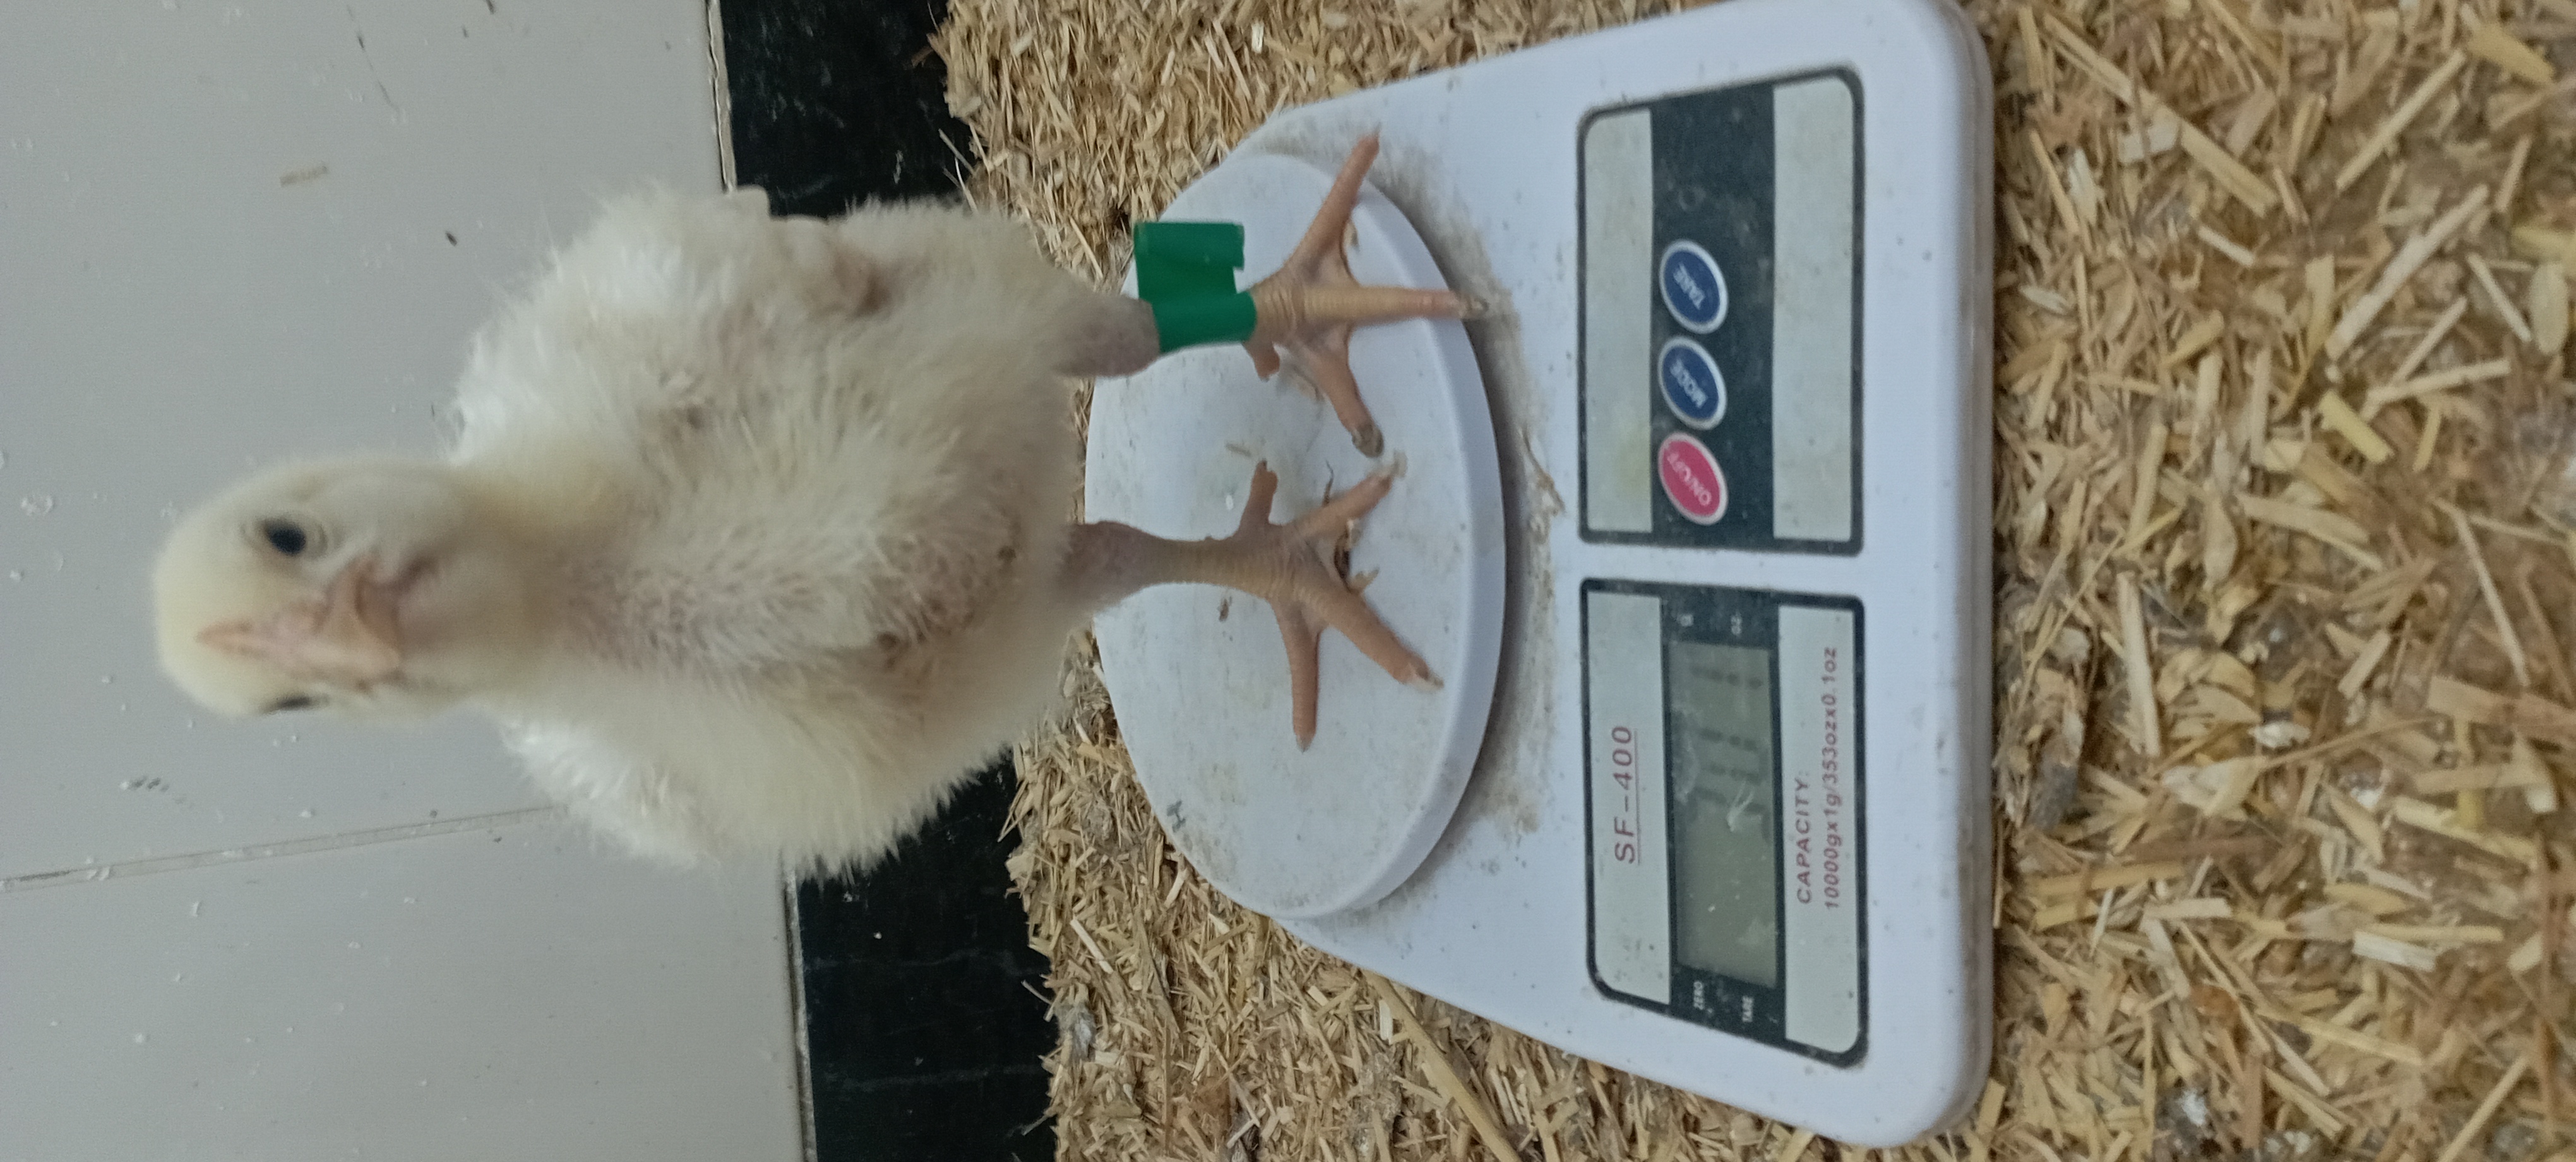
Weight: 301 g